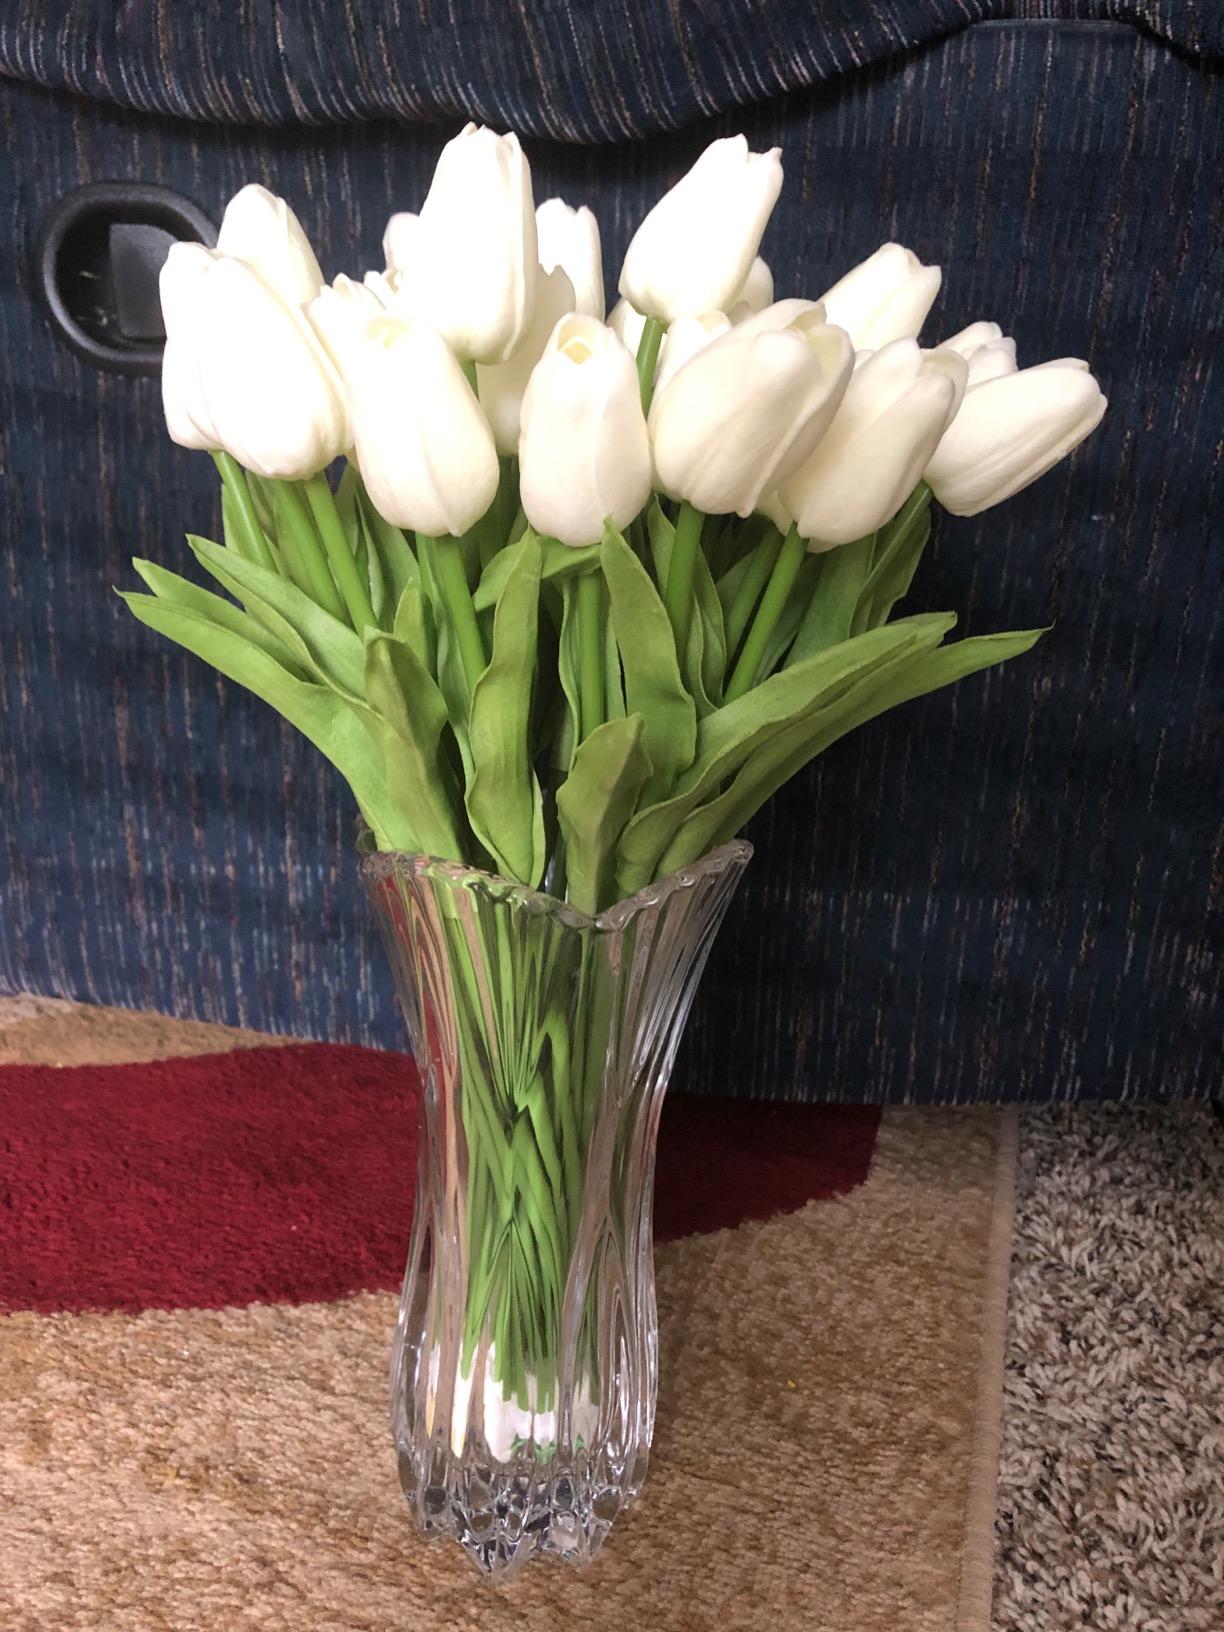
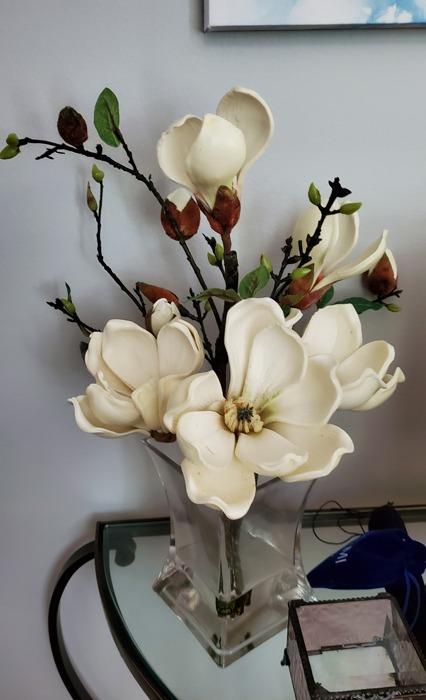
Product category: vase
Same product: no